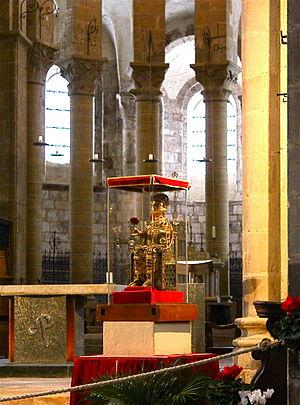
Statue-reliquaire (Majesté) de Sainte-Foy du IXe ou Xe siècle exposée dans l'abbatiale le jour de la sainte Foy le 10/10/2010.
Conques est une ancienne commune française située dans le département de l'Aveyron en Midi-Pyrénées, en région Occitanie, devenue, le 1ᵉʳ janvier 2016, une commune déléguée de la commune nouvelle de Conques-en-Rouergue.
L'abbatiale Sainte-Foy de Conques est une église abbatiale située à Conques, dans le département de l'Aveyron.
La Statue-reliquaire de sainte Foy, surtout appelée La Majesté de sainte Foy, est un reliquaire qui se trouvait dans l'abbatiale Sainte-Foy à Conques dans l'Aveyron. Il s'agit d'une statuette de 85 cm de haut, faite de bois d'if, recouverte d'or, d'argent doré, d'émail et sertie de gemmes qui enchâsse la relique la plus noble de sainte Foy, son crâne.